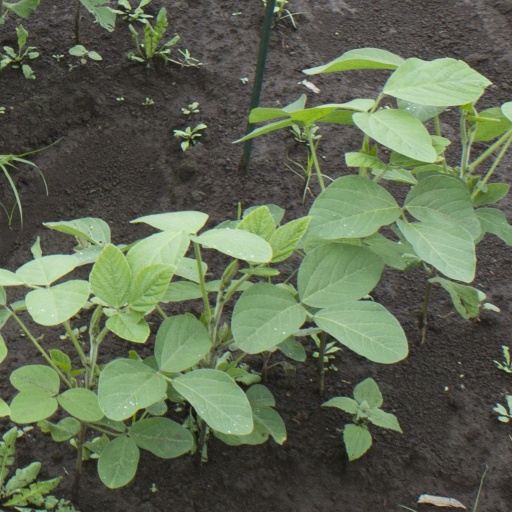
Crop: soybean